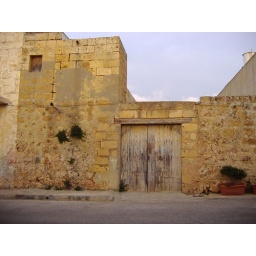
I like the kovely warm tones in this stone building in Xaghra.